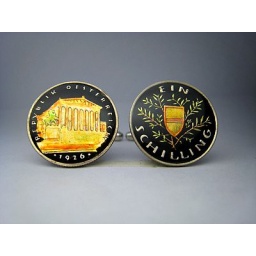
@Schilling.64% silver coin. 23mm. Obv:Parliament building in Vienna. Rev:Coat of arms on spy of edelweiss.